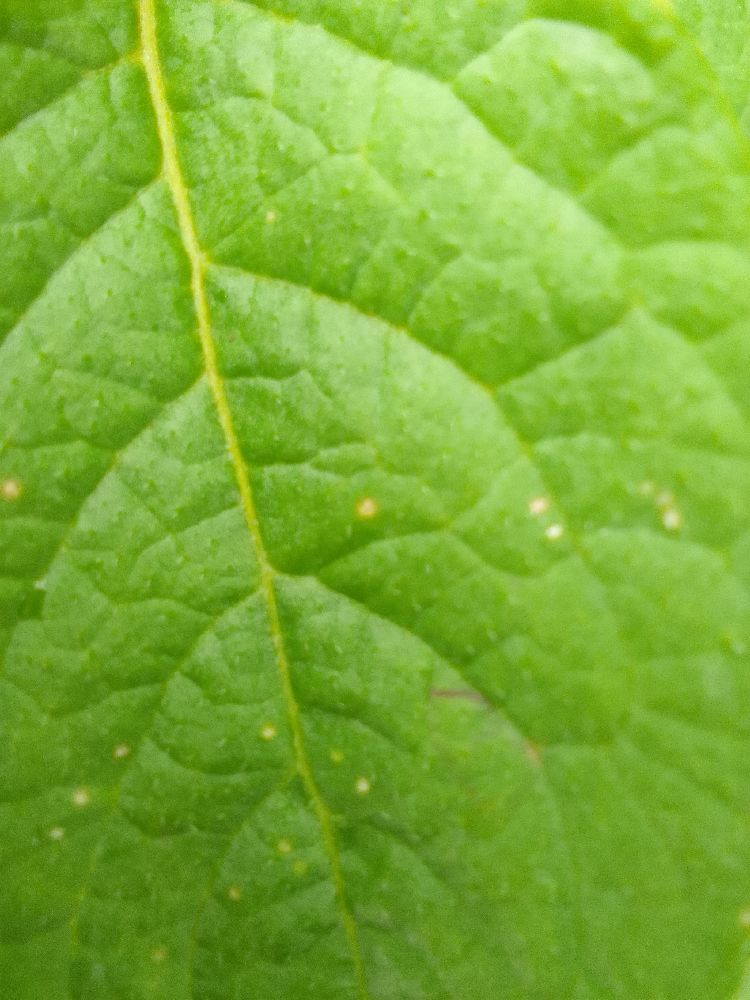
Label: Healthy